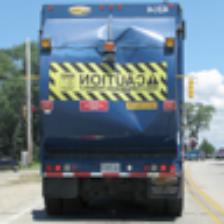
Label: NonHuman